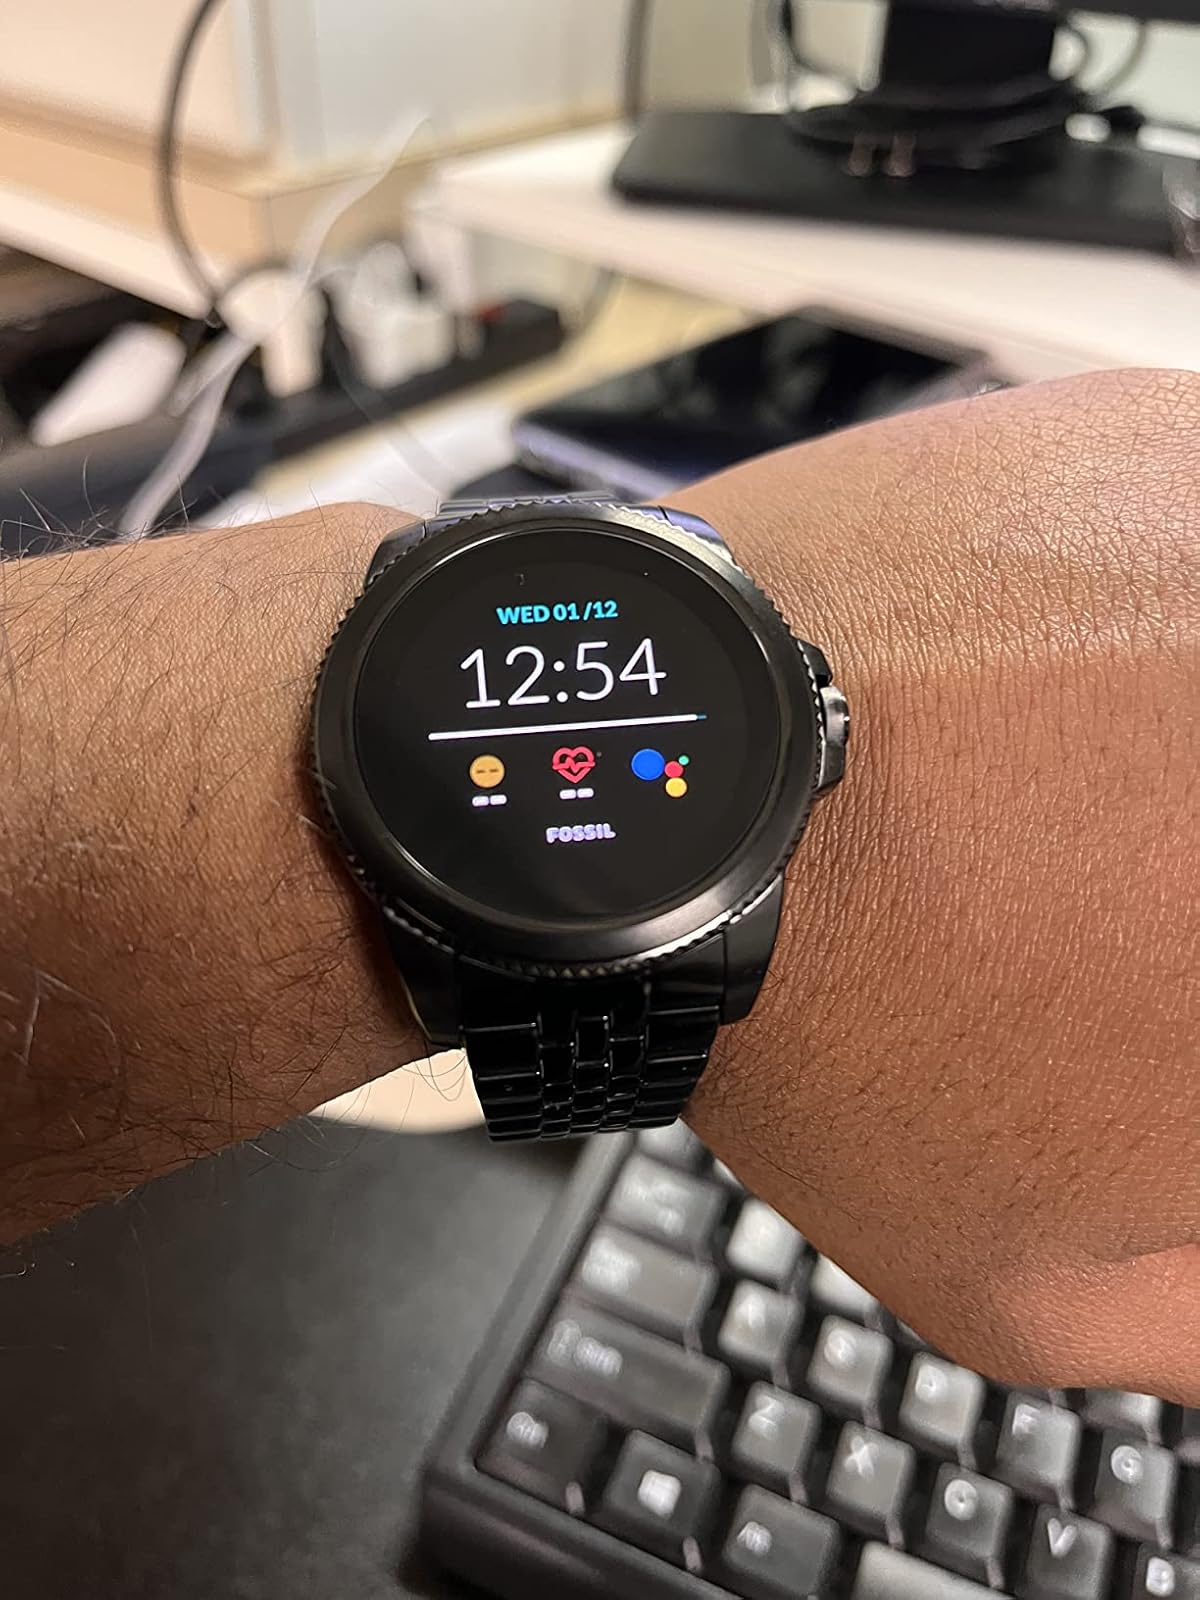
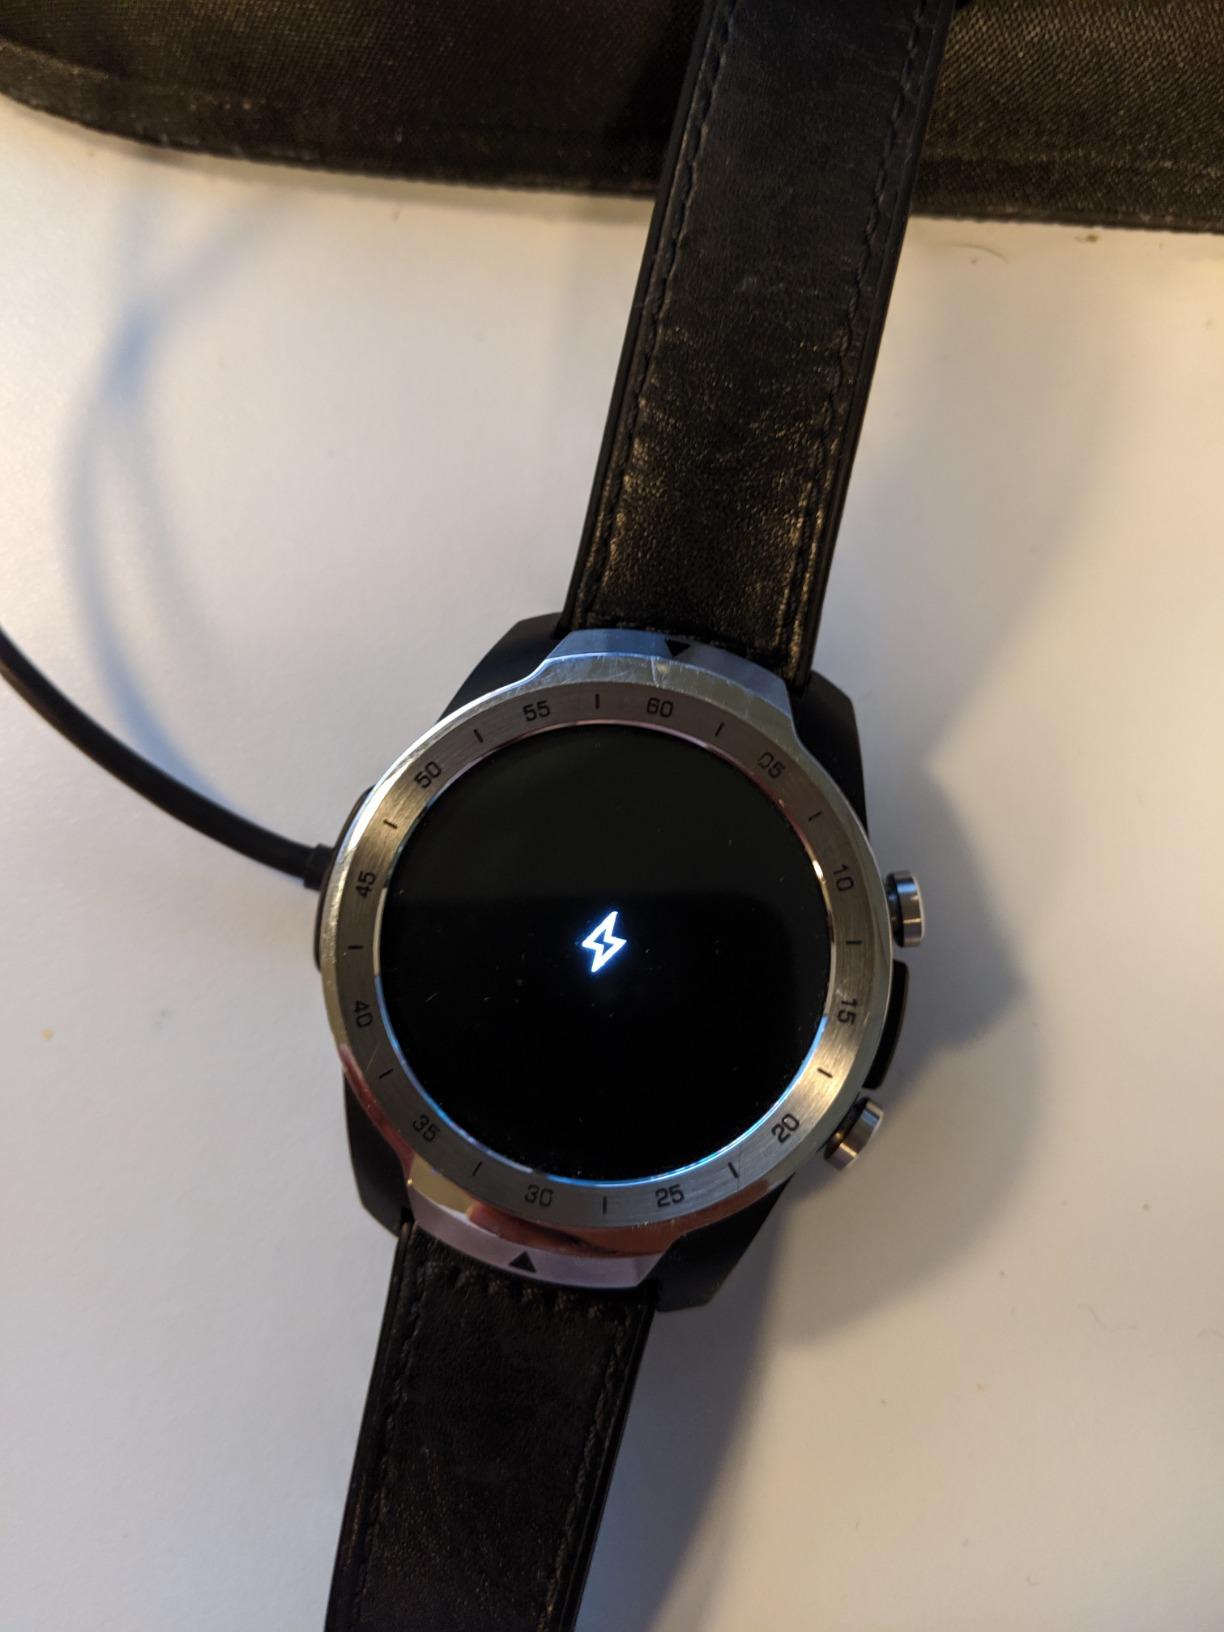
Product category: smartwatch
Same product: no